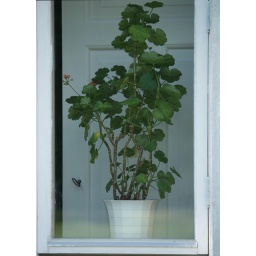
The flower in the window